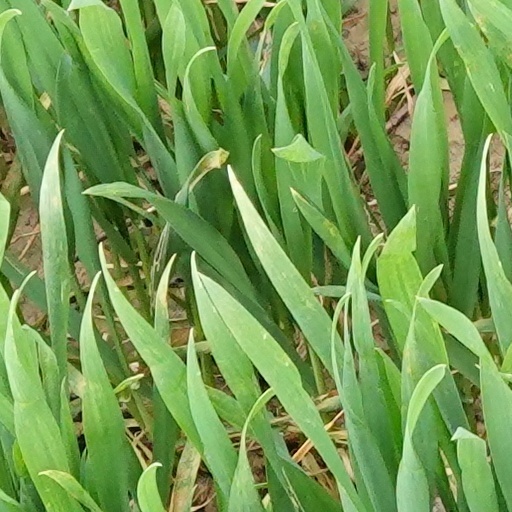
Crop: wheat